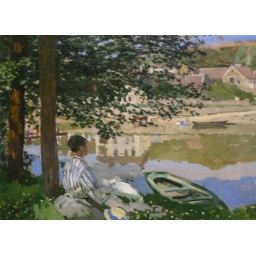
I like the reflection in the water of the house that is hidden behind the tree